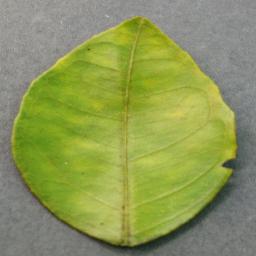
Label: Orange___Haunglongbing_(Citrus_greening)